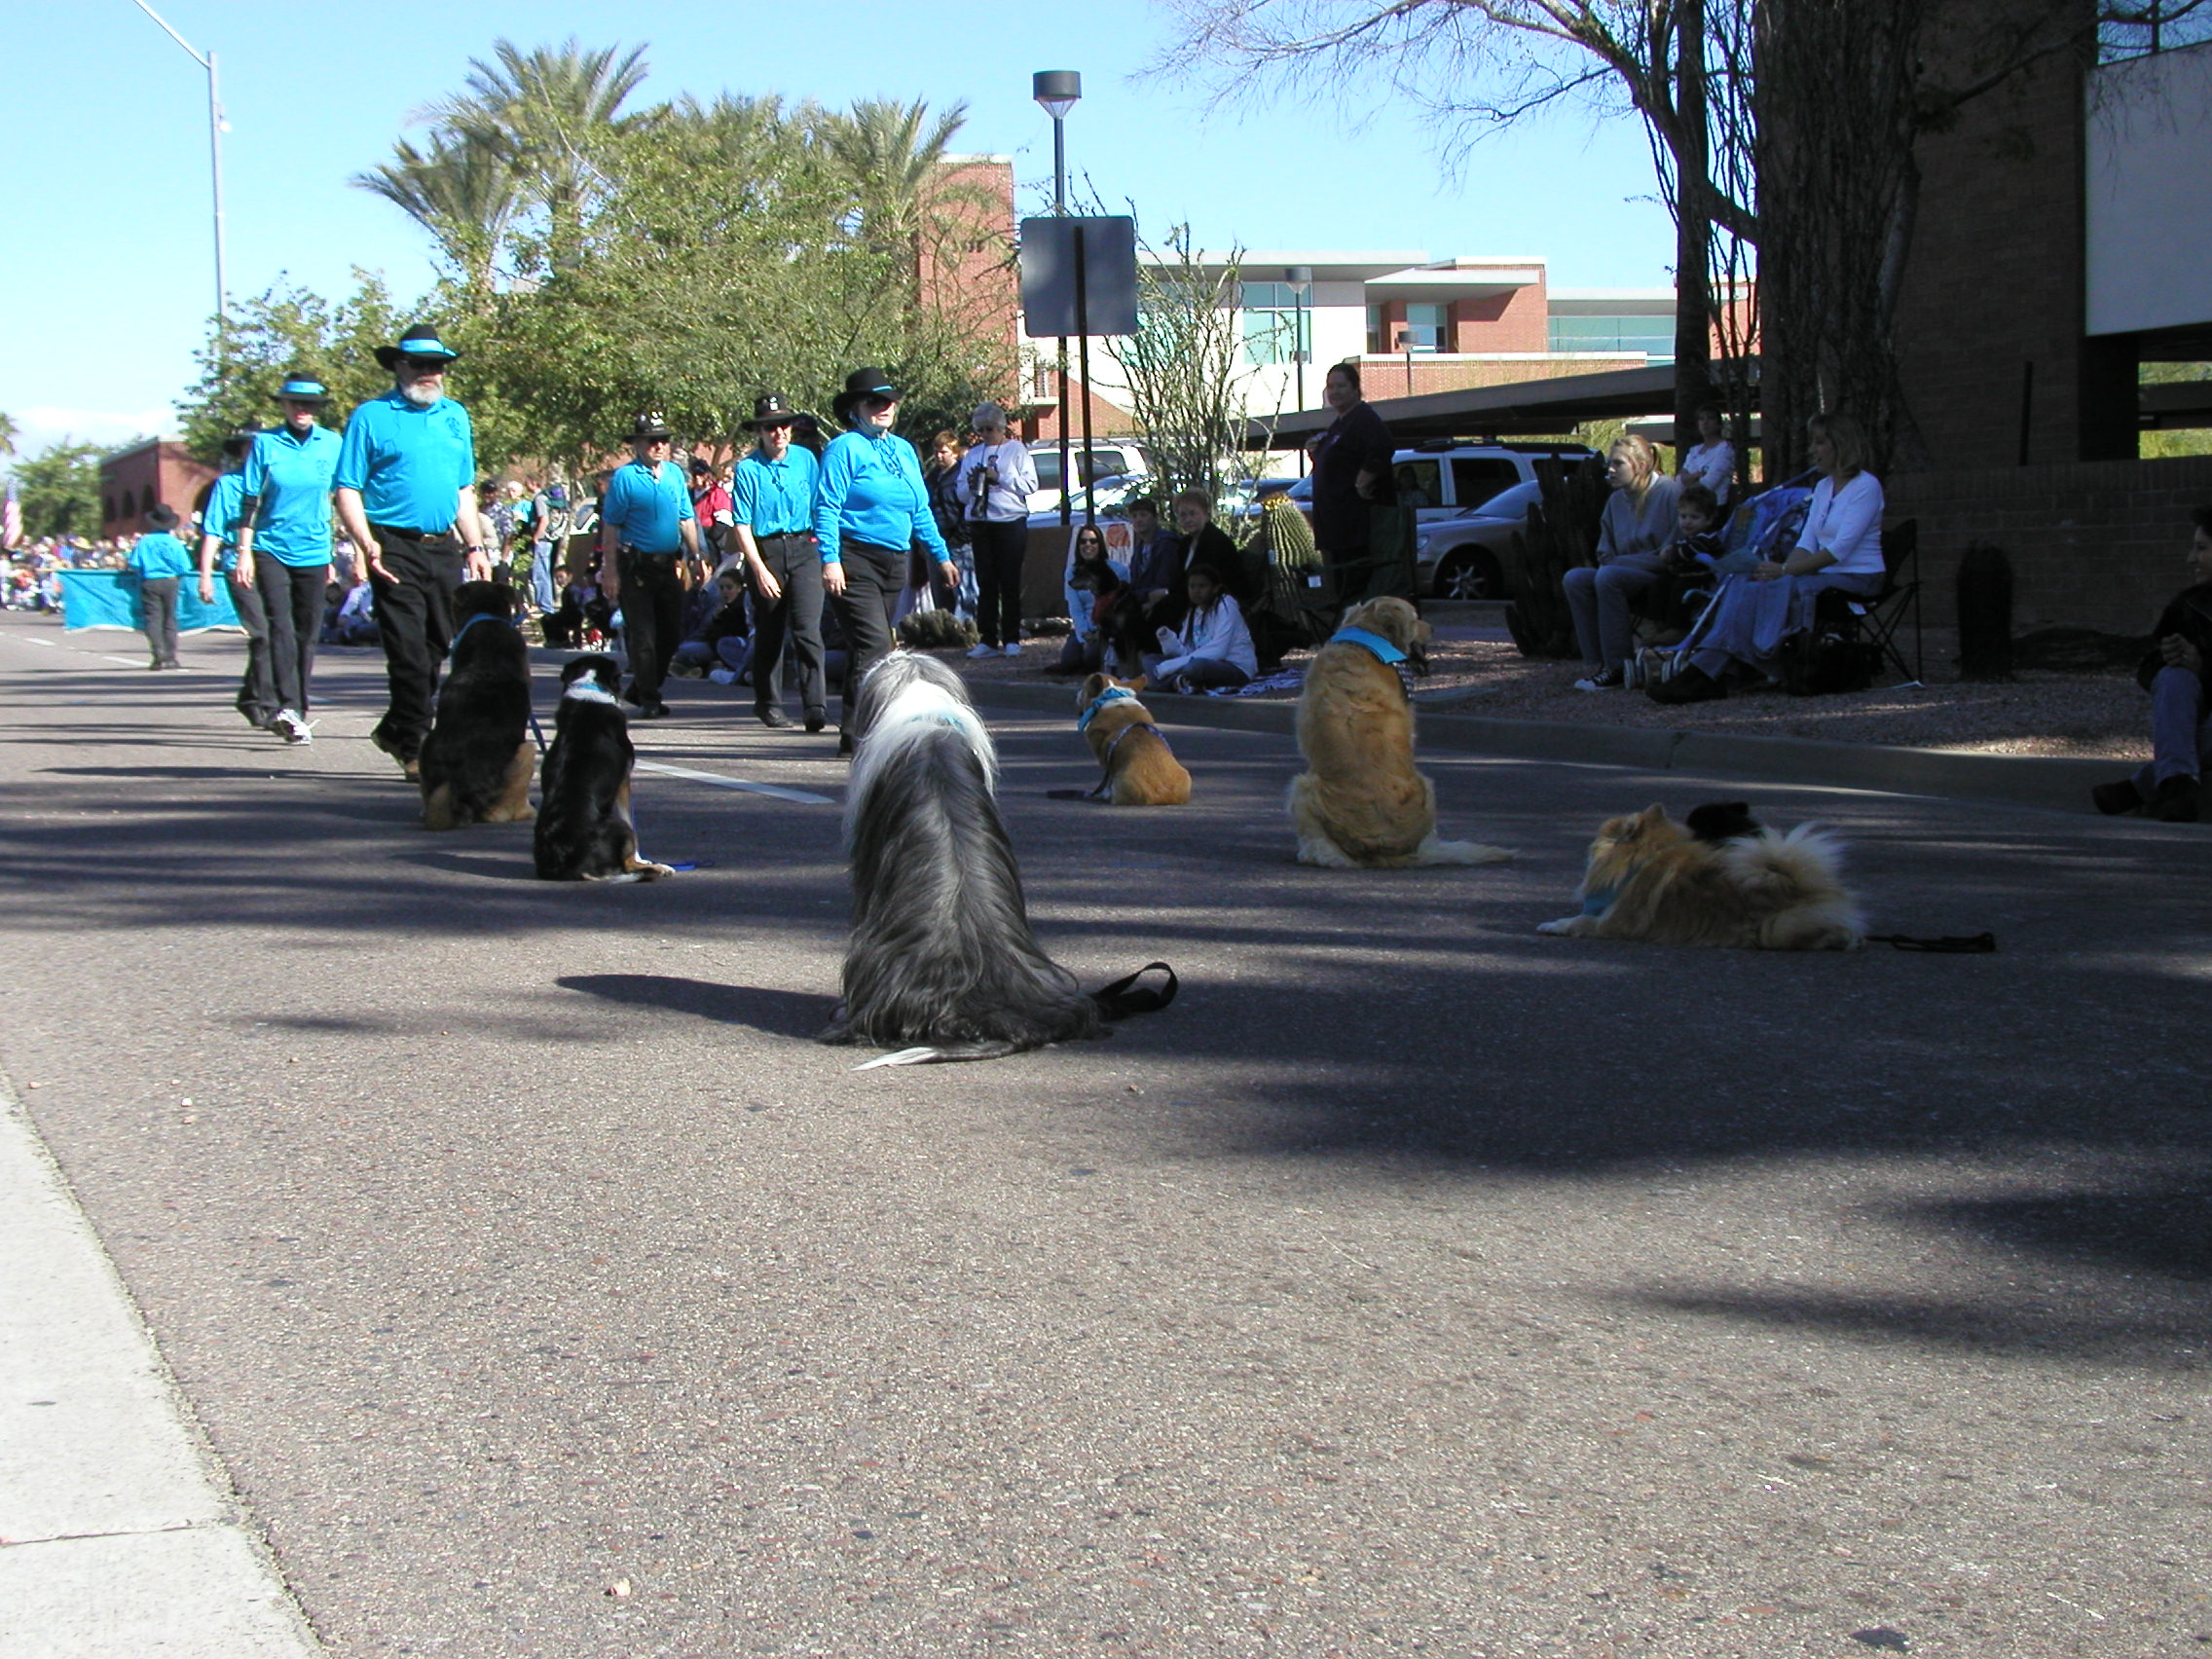
pedestrian, road, asphalt, parade, arizona, festival, paradadelsol, scottsdale